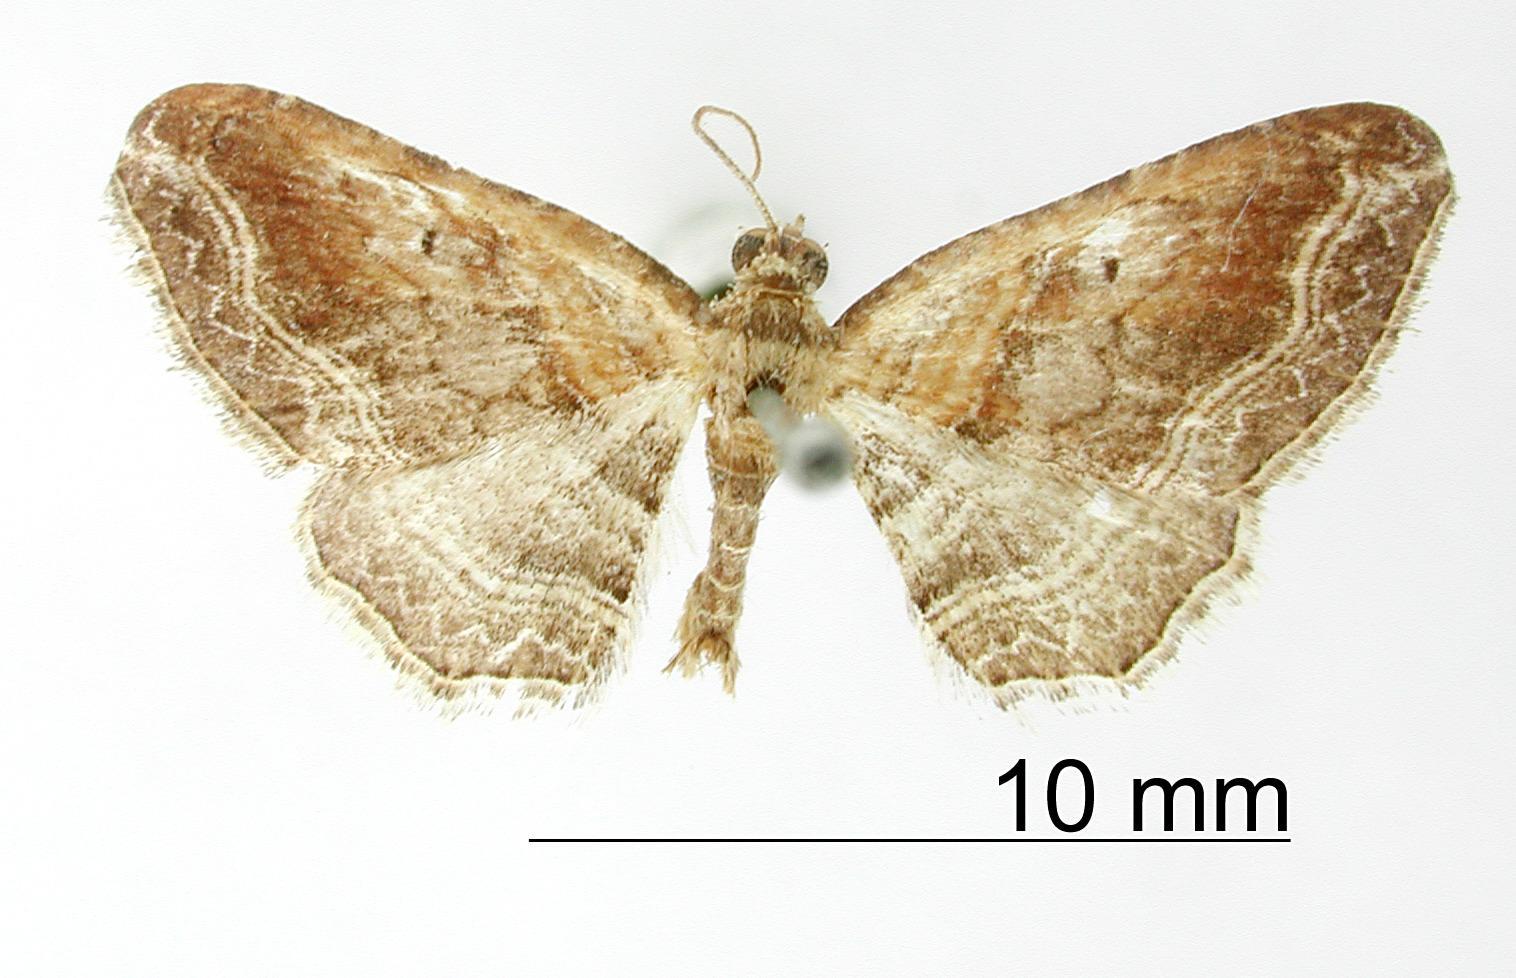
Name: Phibalapteryx cincta
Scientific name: Phibalapteryx cincta Schaus, 1901
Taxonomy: Animalia, Arthropoda, Insecta, Lepidoptera, Geometridae, Larentiinae
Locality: Jalapa, Mexico